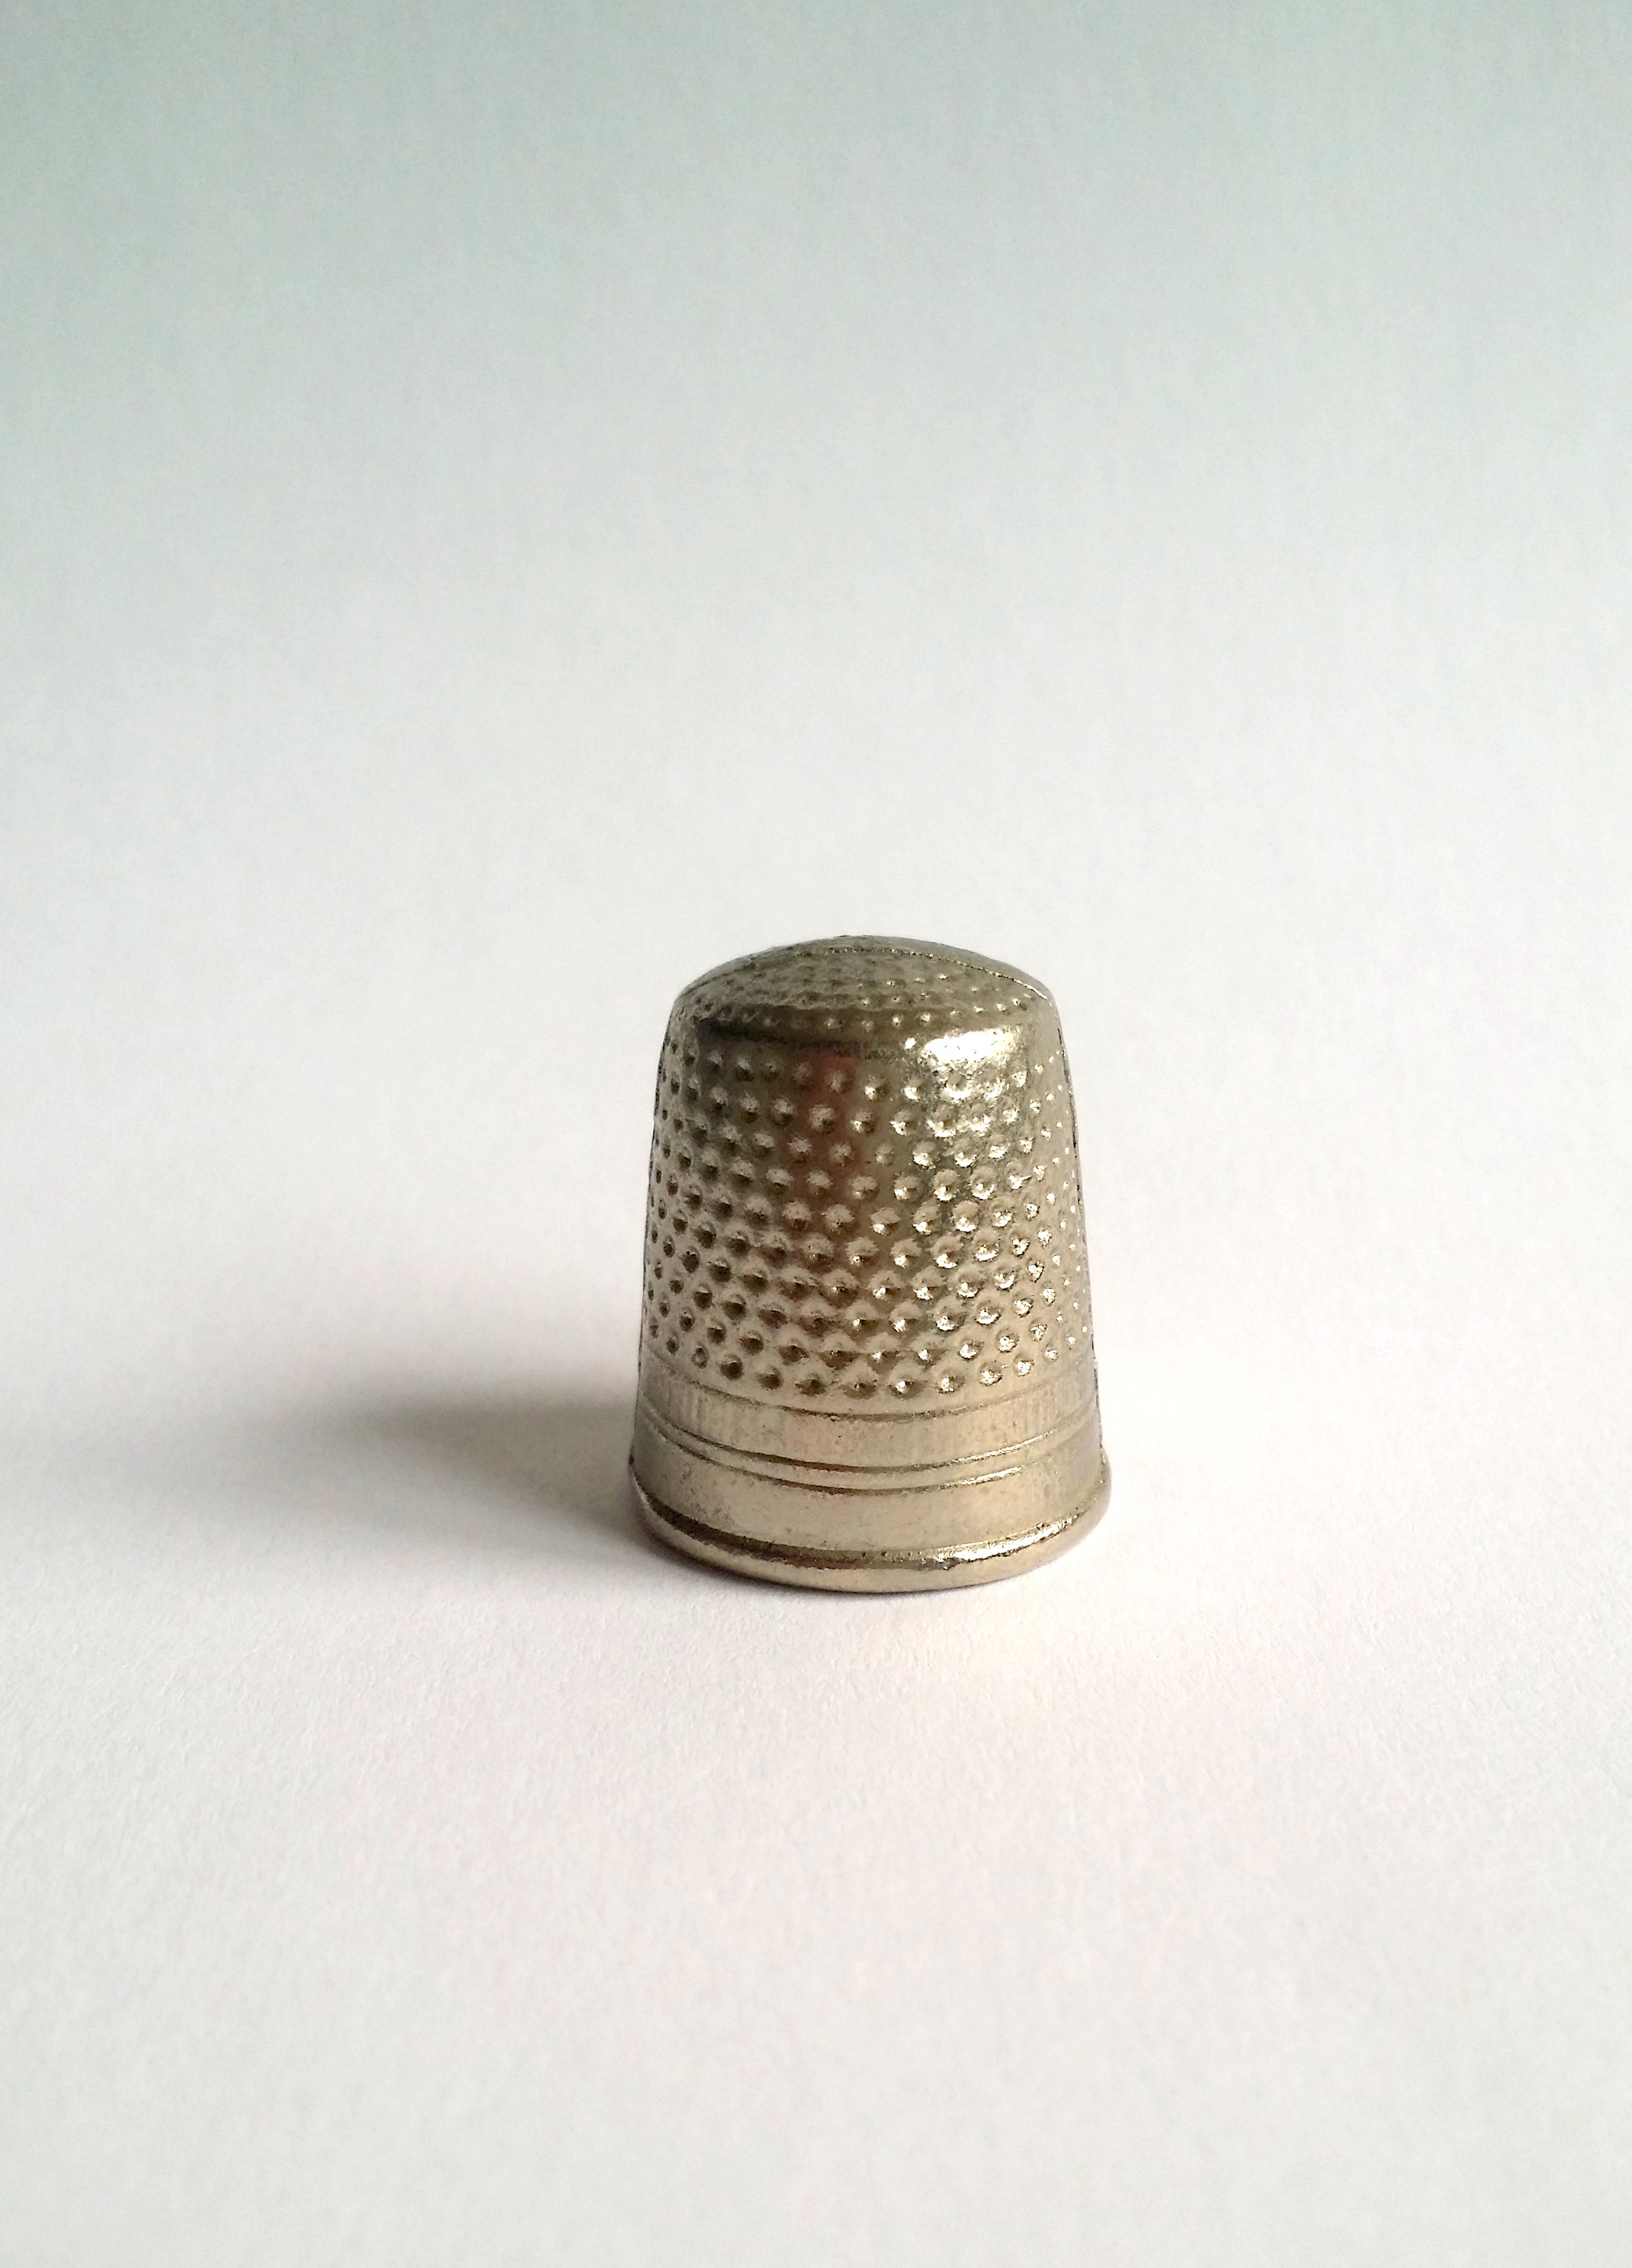
metal, lamp, lighting, material, sewing, jewellery, crafts, brass, silver, shape, stitches, weaver, thimble, weaving, seamstress, fashion accessory, looms